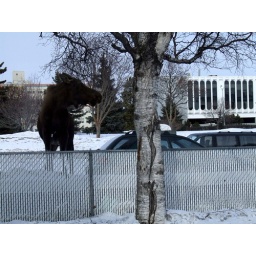
The moose in on a bit of snow but towers over the car it's standing next to.